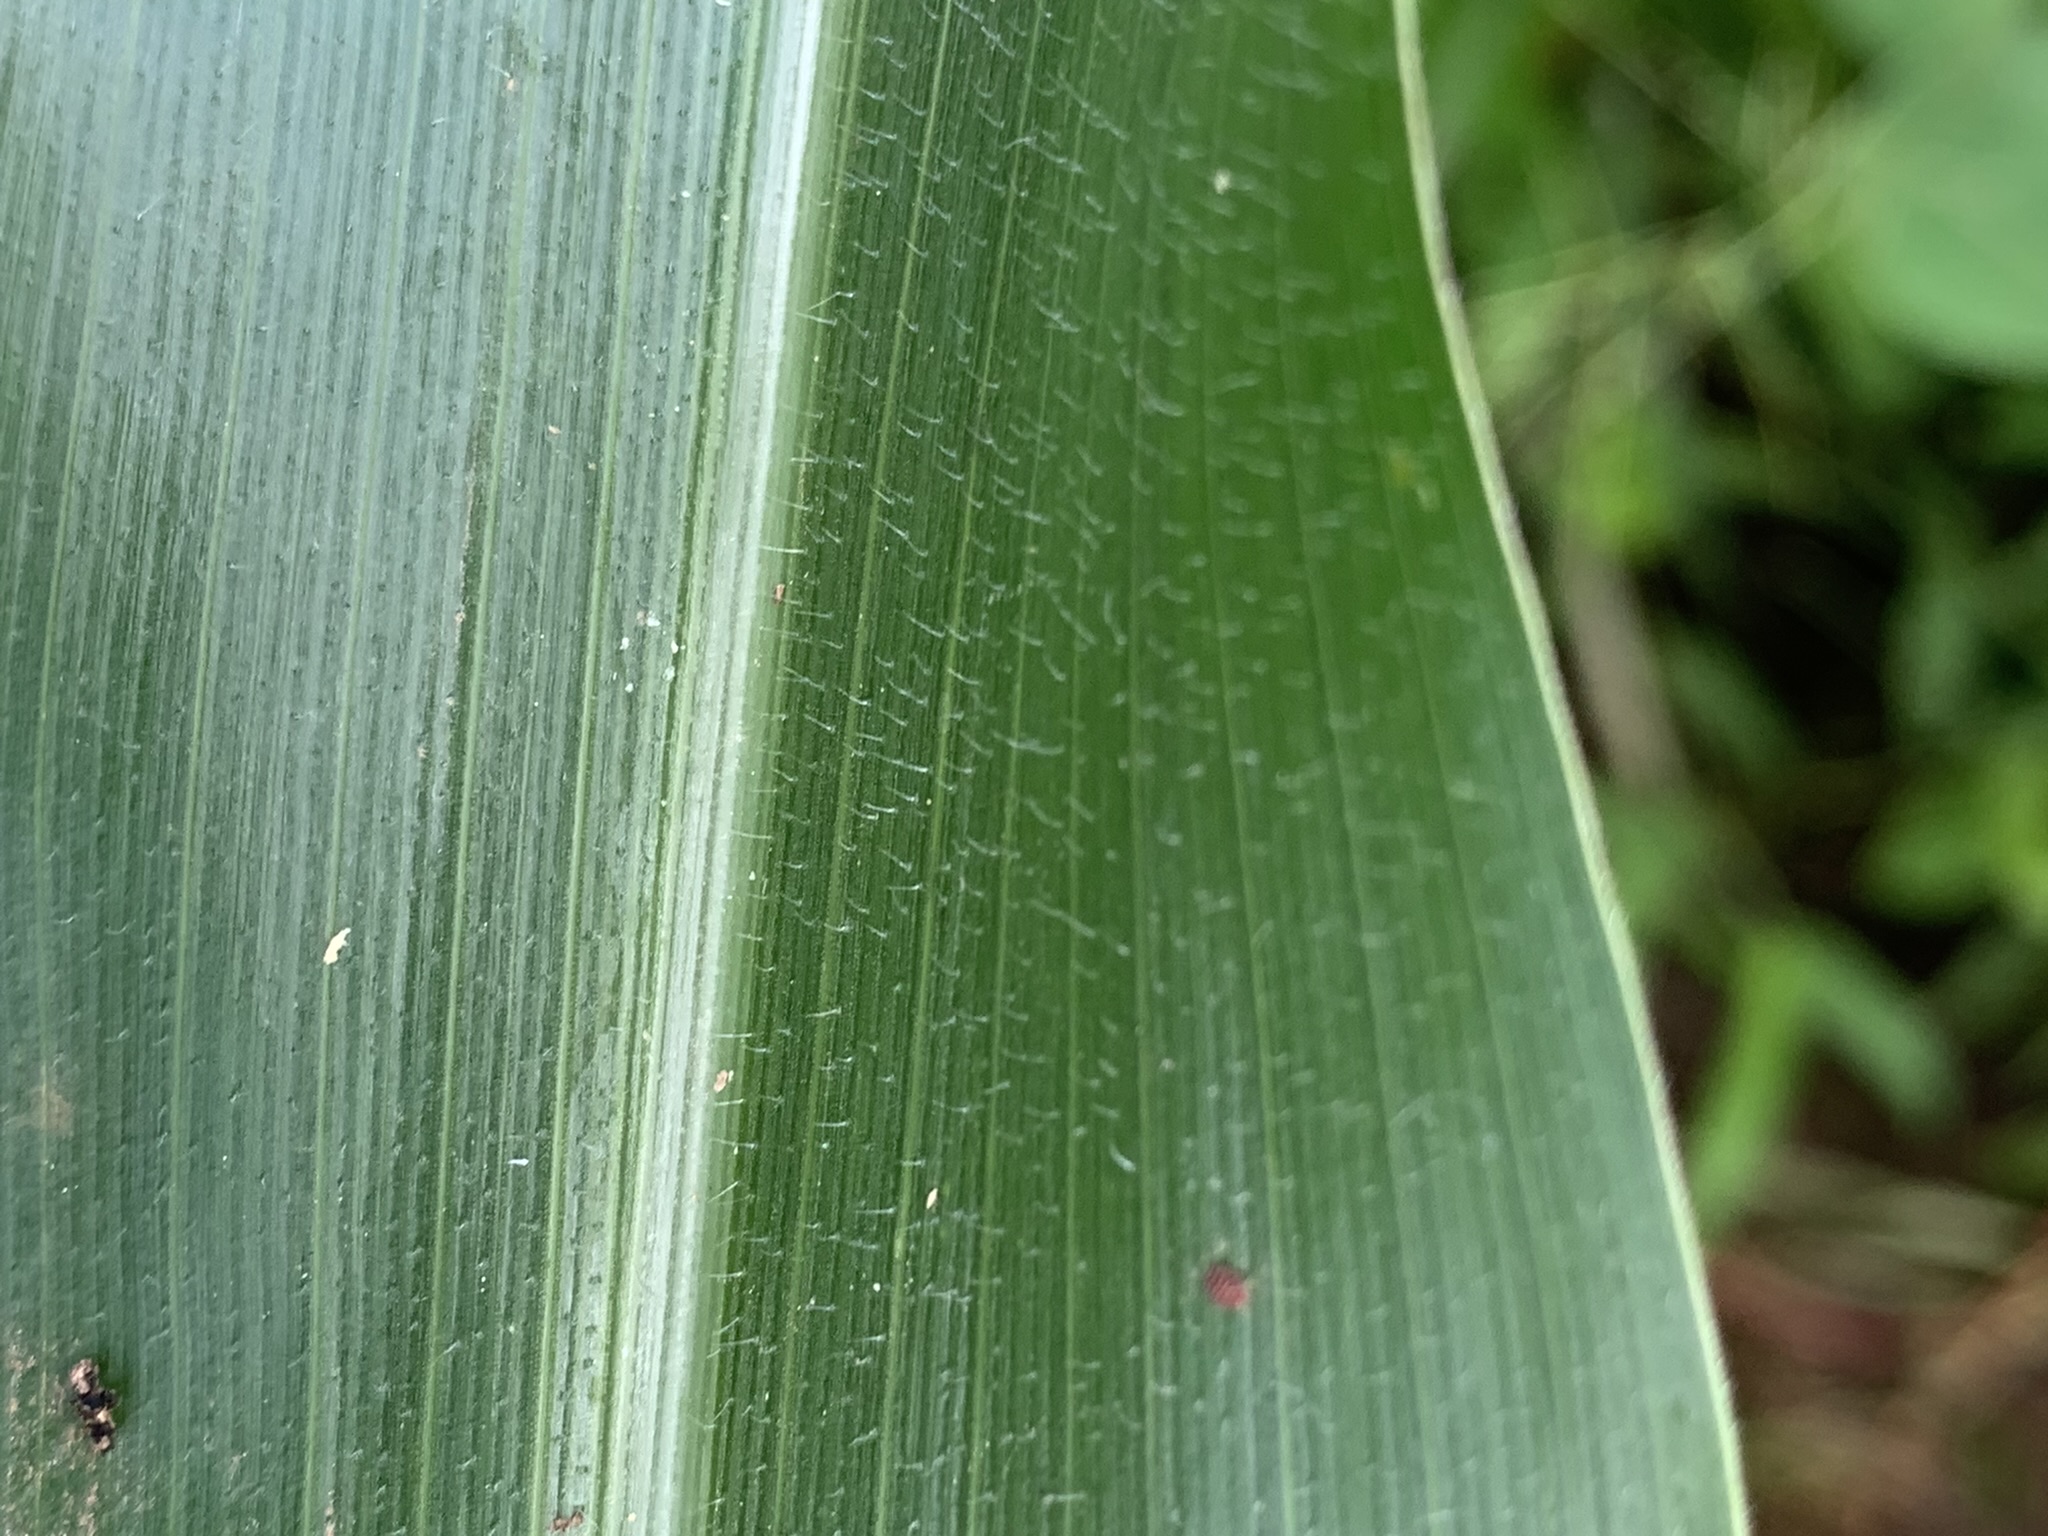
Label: MSV